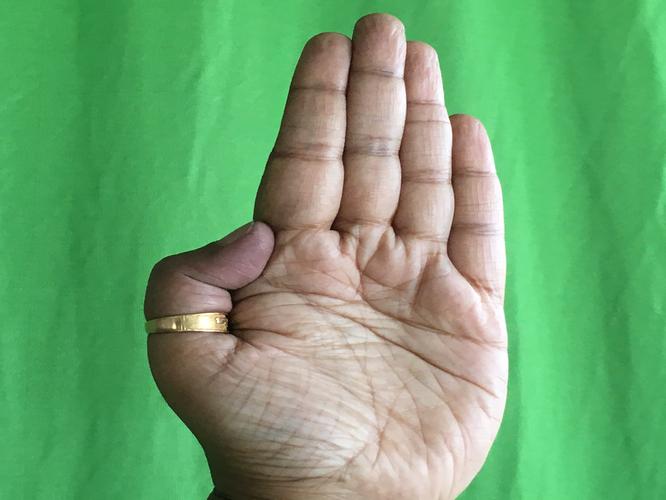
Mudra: Pathaka
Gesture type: single_hand